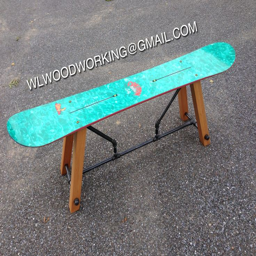
one of the benches i made with legs and black iron pipe bracing .